Guillermo Cifré

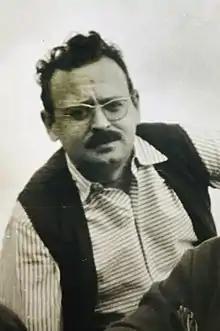
Guillem Cifré i Figuerola

Guillermo Cifré Figuerola (1921–1962), known by his first name, Cifré, was a Spanish cartoonist, illustrator and animator, creator of some of the most representative characters of the "Bruguera school", such as "El repórter Tribulete" (about an incompetent journalist and his tyrannical boss) and "Don Furcio Buscabollos", about an unlucky knight and his talking mare in a pseudo-medieval world. Some of his characters were the old bachelor type such as Cucufato Pi or Golondrino Pérez.